Bramshill House

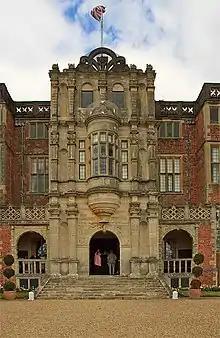
The central bay and loggia of the south entrance

The north façade has three bays separated by windows and features a loggia, typical of early 17th-century houses, with a central arched entrance to accommodate coaches. The central bay is crowned by an ornamental pierced parapet below a niched Dutch gable, which shelters a small statue of Lord Zouche or James I. There are small obelisks at either side of the gable. Thorpe originally intended the main entrance of the house to be on this side, building on the gatehouse of the earlier Foxley house.